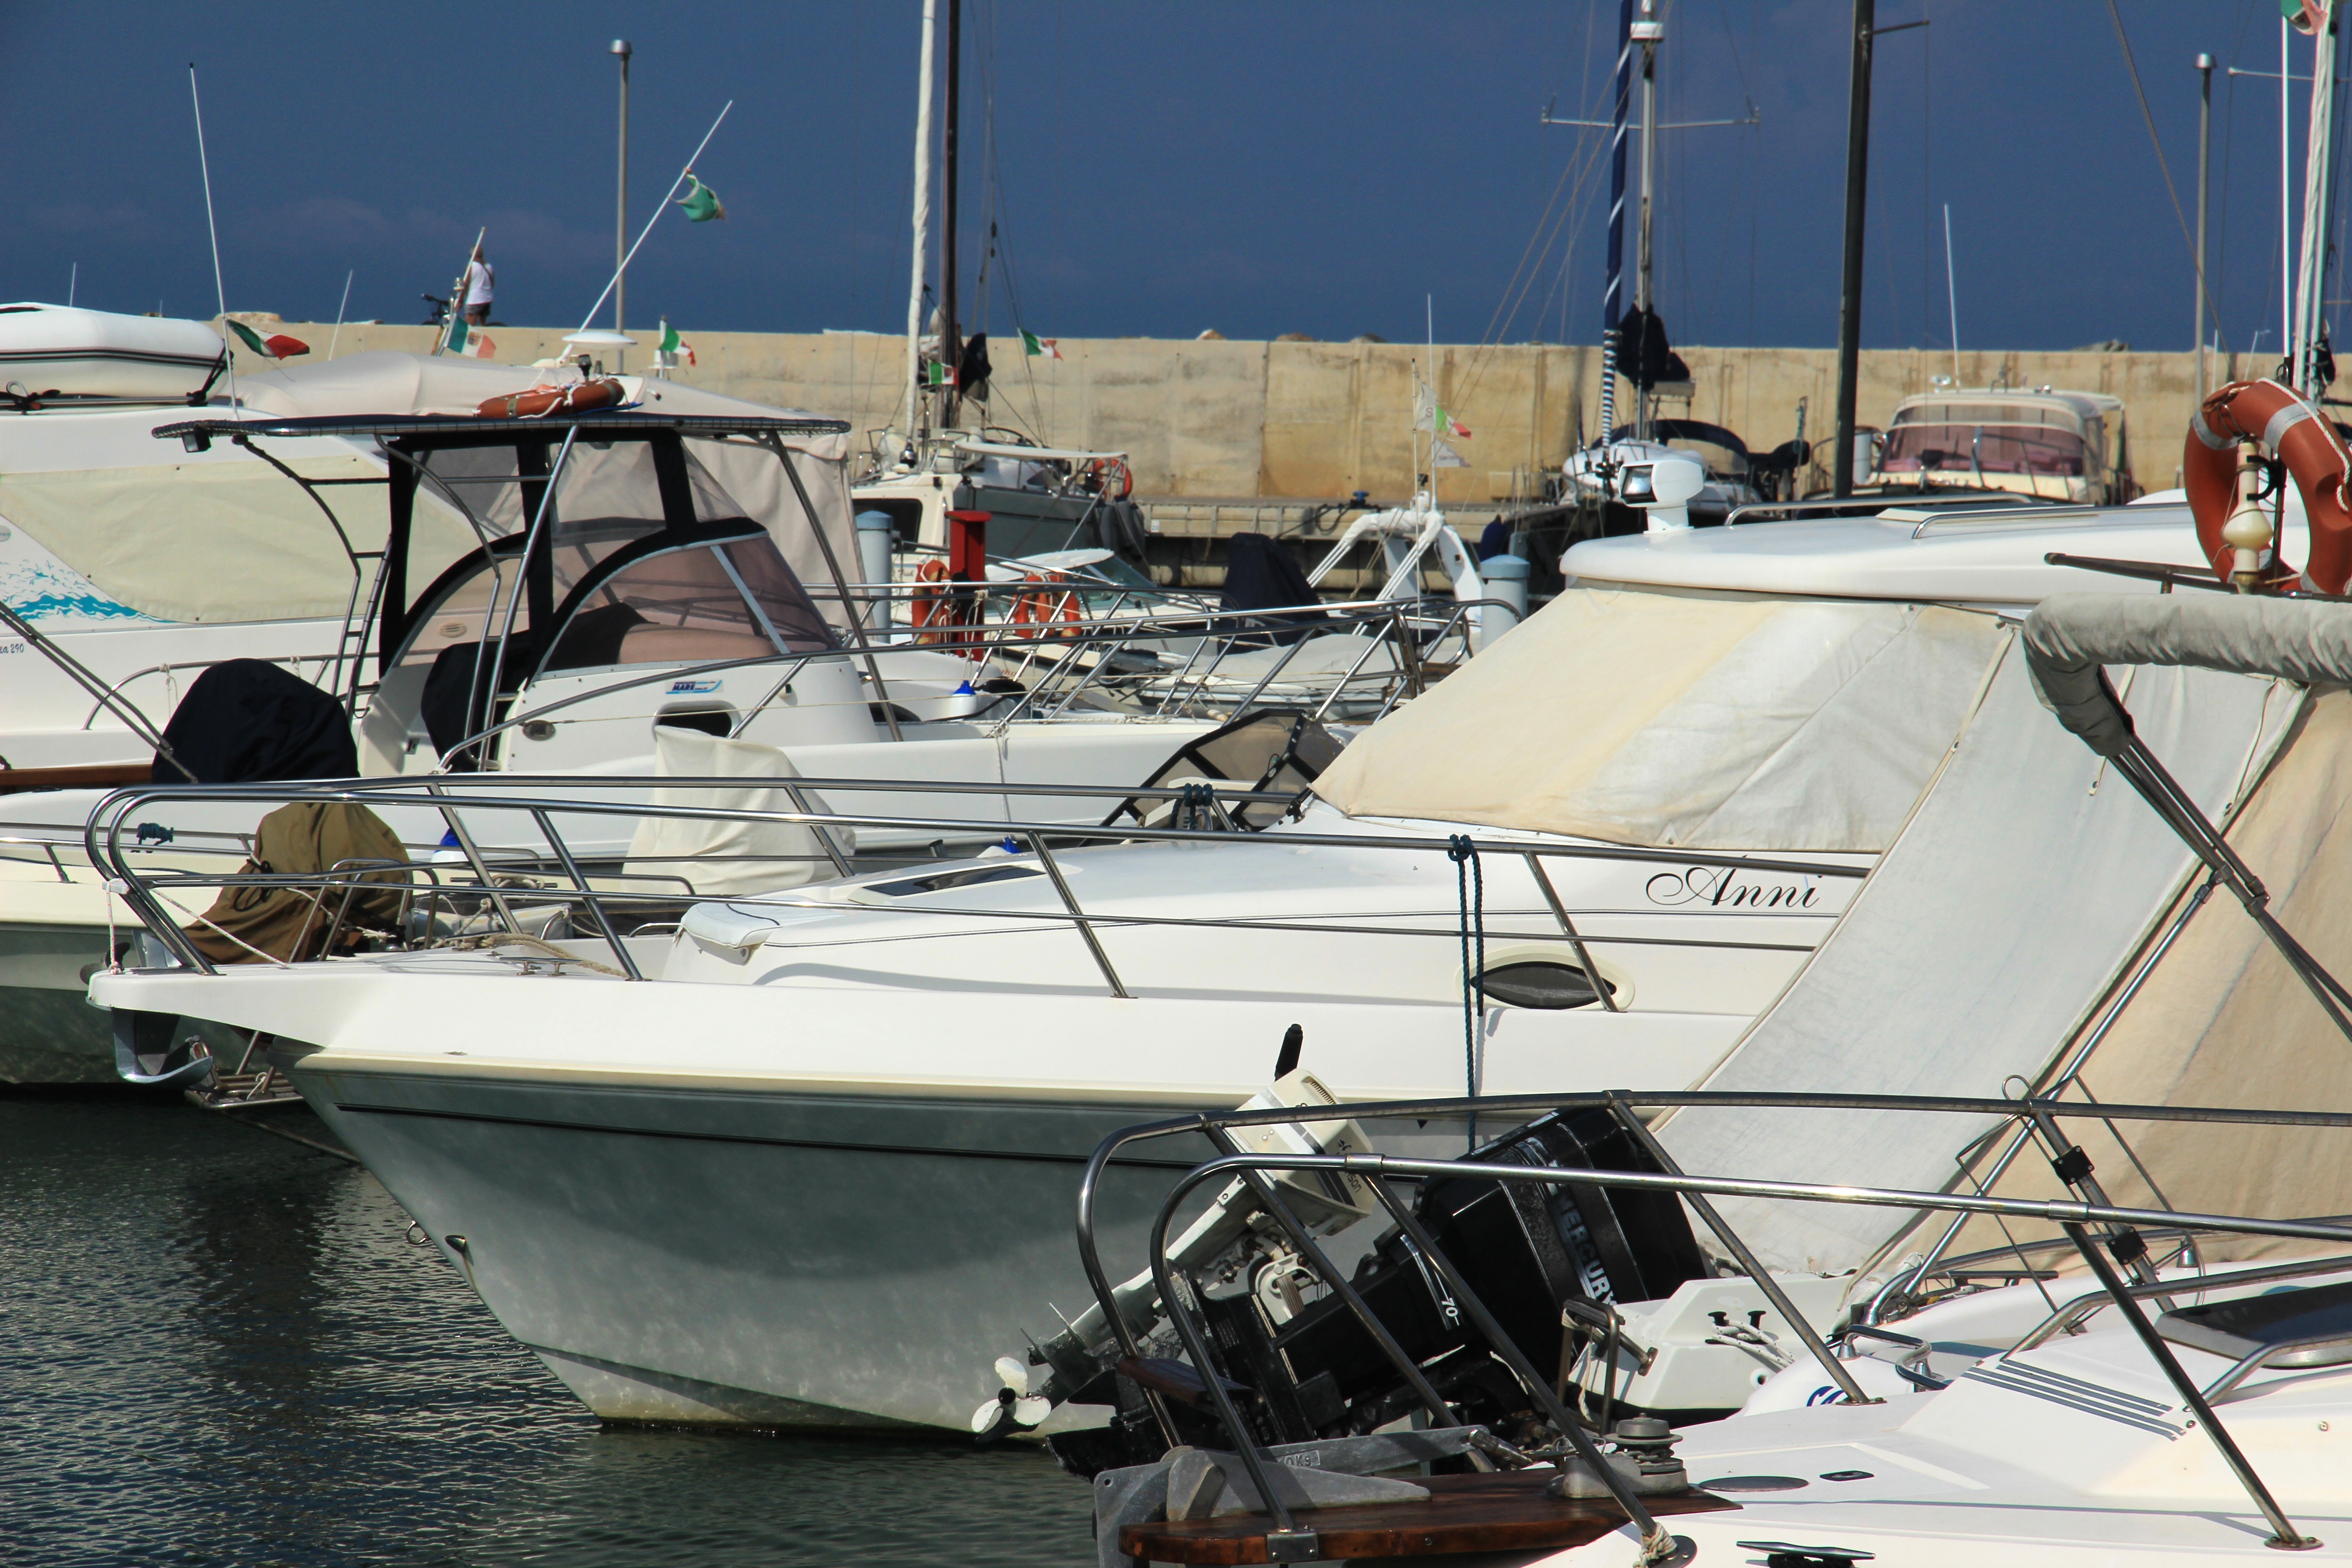
sea, water, boat, ship, vehicle, mast, sailing, yacht, holiday, marina, port, sailboat, luxury, boats, sail, maritime, anchorage, watercraft, ecosystem, catamaran, sailing ship, powerboat, motor yacht, skiff, keelboat